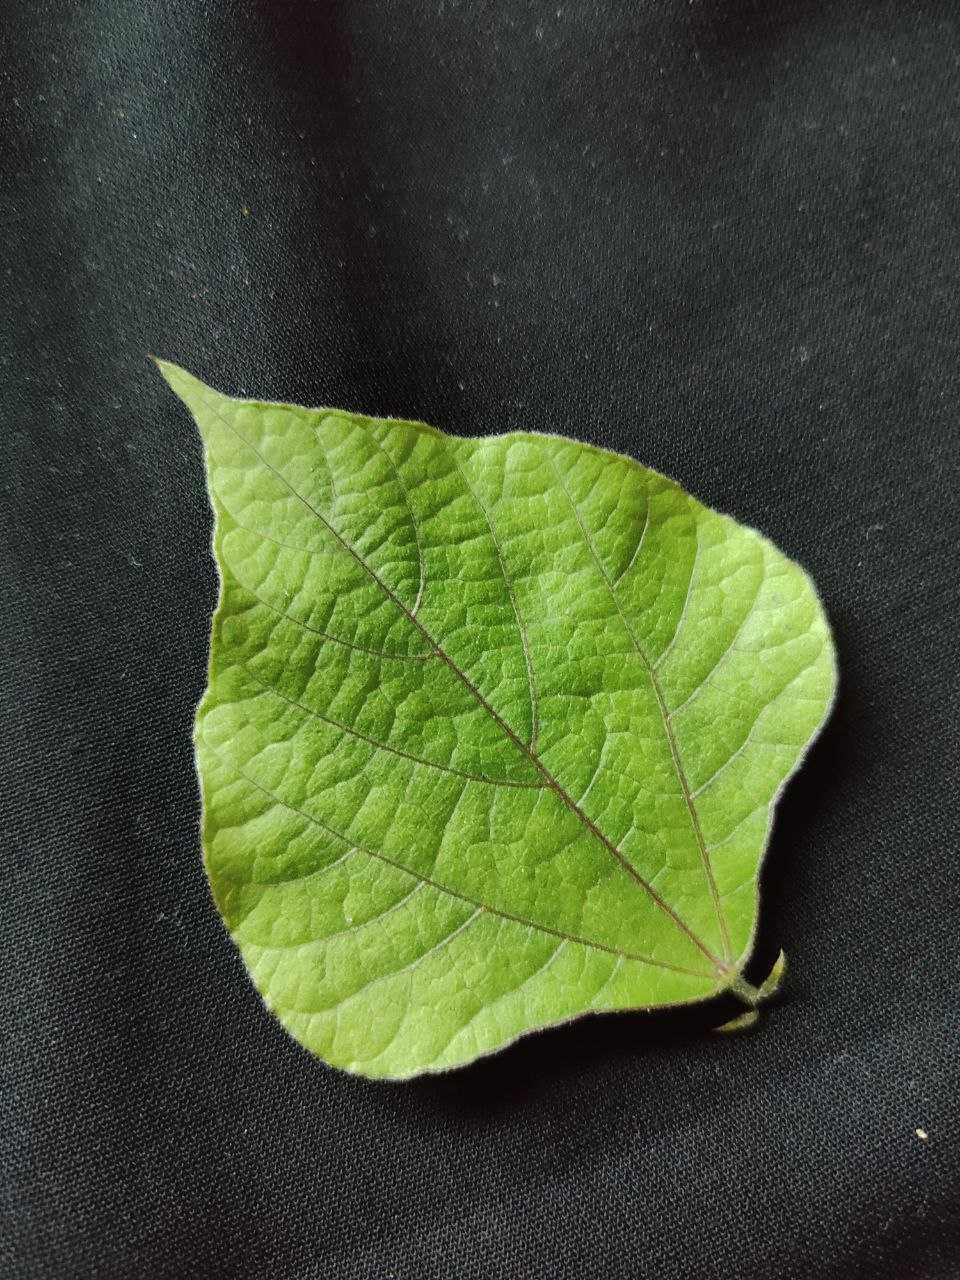
Crop: bean
Leaf condition: Fresh Leaf